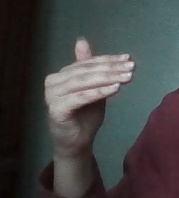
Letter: khaa